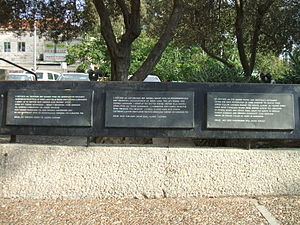
Redningen af de danske jøder
Tre mindetavler (på dansk, svensk, og engelsk) på "Danmarks Plads" i Jerusalem. Den danske tekst lyder "I oktober 1943 trodsede det danske folk og modstandsbevægelsen nazisternes besættelse af deres land ved at redde deres jødiske landsmænd. I løbet af ti nætter blev næsten alle danske jøder – over syv tusinde mennesker – sendt i sikkerhed over Øresund til Sverige i fiskerbåde og andre småskibe. Den danske modighed og den svenske gæstfrihed gav et uudsletteligt bevis på menneskelige værdier i en barbarisk tid. Israel og verdens jøder vil aldrig glemme."
Redningen af de danske jøder er betegnelsen for den redningsaktion, der i oktober 1943 sørgede for at næsten alle de danske jøder under besættelsen kunne slippe bort fra nazistisk forfølgelse til sikkerhed i det neutrale Sverige. Danskere og svenskere fik i fællesskab bragt 7.056 jøder i sikkerhed.